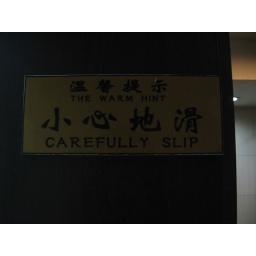
sign in bathroom